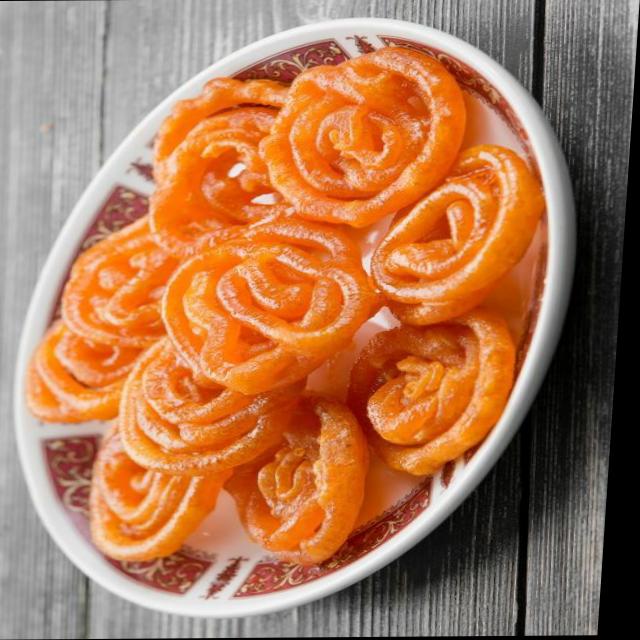
Dish: jalebi